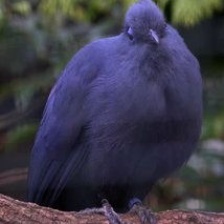
Species: BLUE COAU
Scientific name: COUA CAERULEA